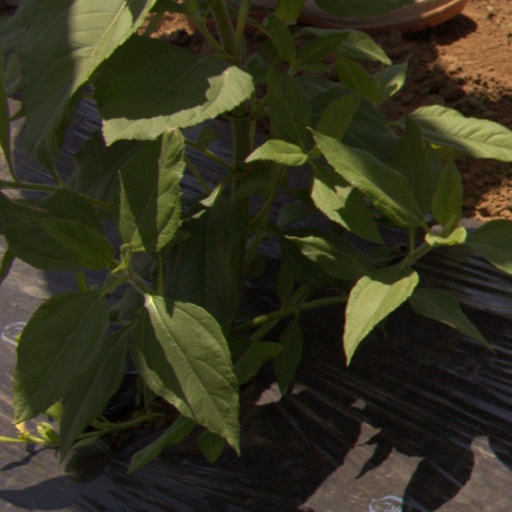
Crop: Jerusalem artichoke